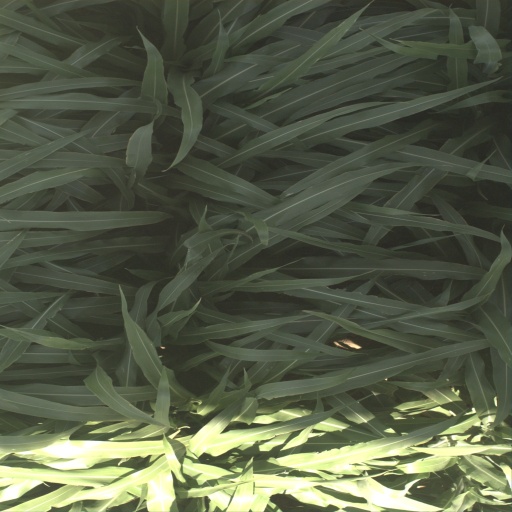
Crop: sorghum